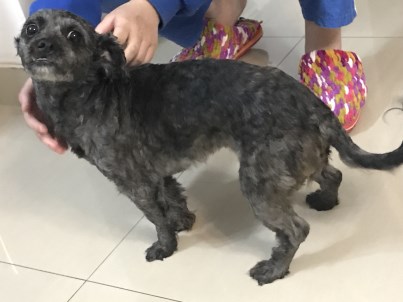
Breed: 806-n000129-papillon